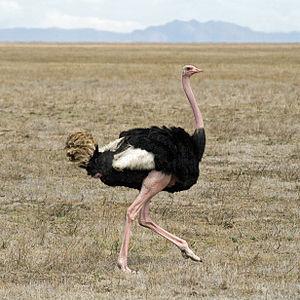
La bipédie est un mode de locomotion terrestre par lequel un animal se meut préférentiellement sur deux membres postérieurs. Un animal ou une espèce est dit bipède s'il passe plus de temps sur deux membres postérieurs que par tout autre moyen lorsqu'il marche ou court.